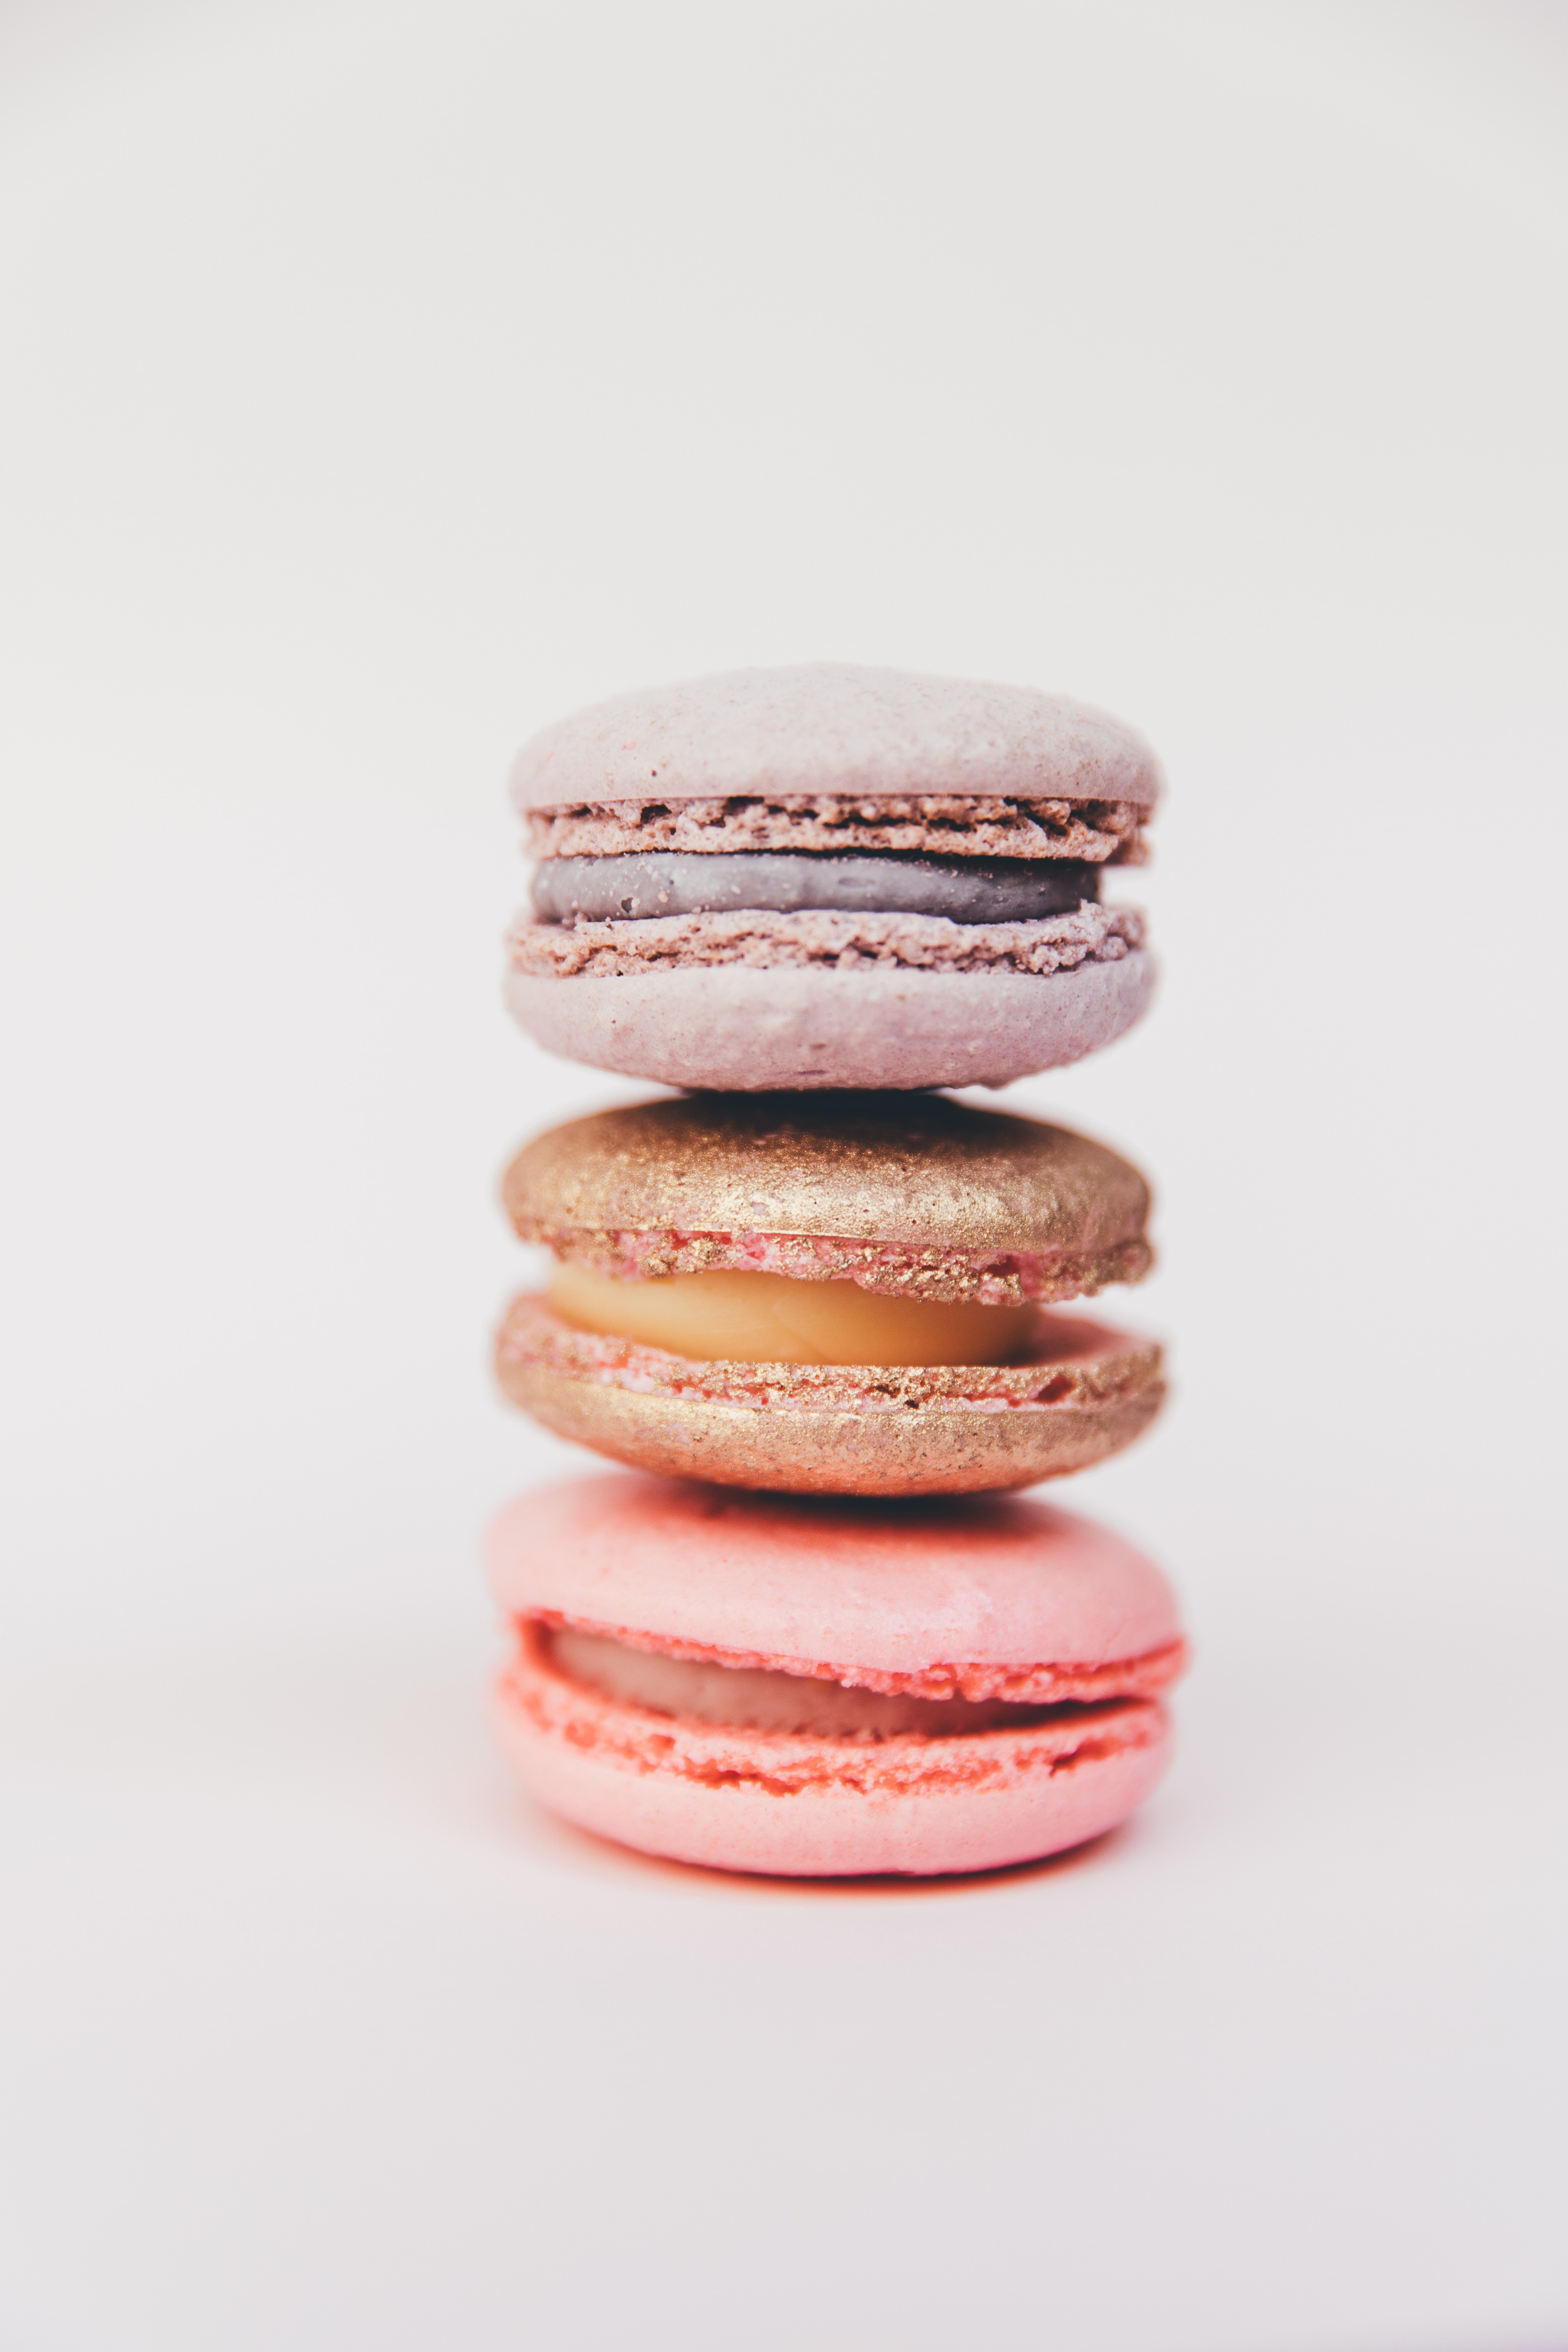
food, macaroon, cuisine, baked goods, dish, wood, dessert, finger food, sweetness, Sandwich Cookies, ingredient, tree, balance, baking, confectionery, still life photography, cookie, snack, circle, recipe, peach